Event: Nepal Earthquake
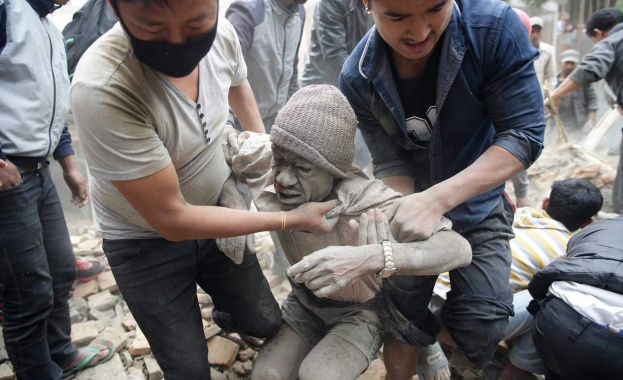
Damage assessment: damage